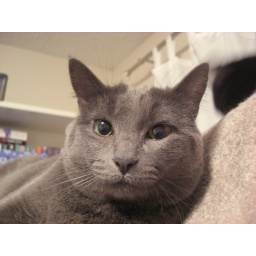
Loki our gray cat, and sister to FreyaSome random pictures of my cats over the last couple of days